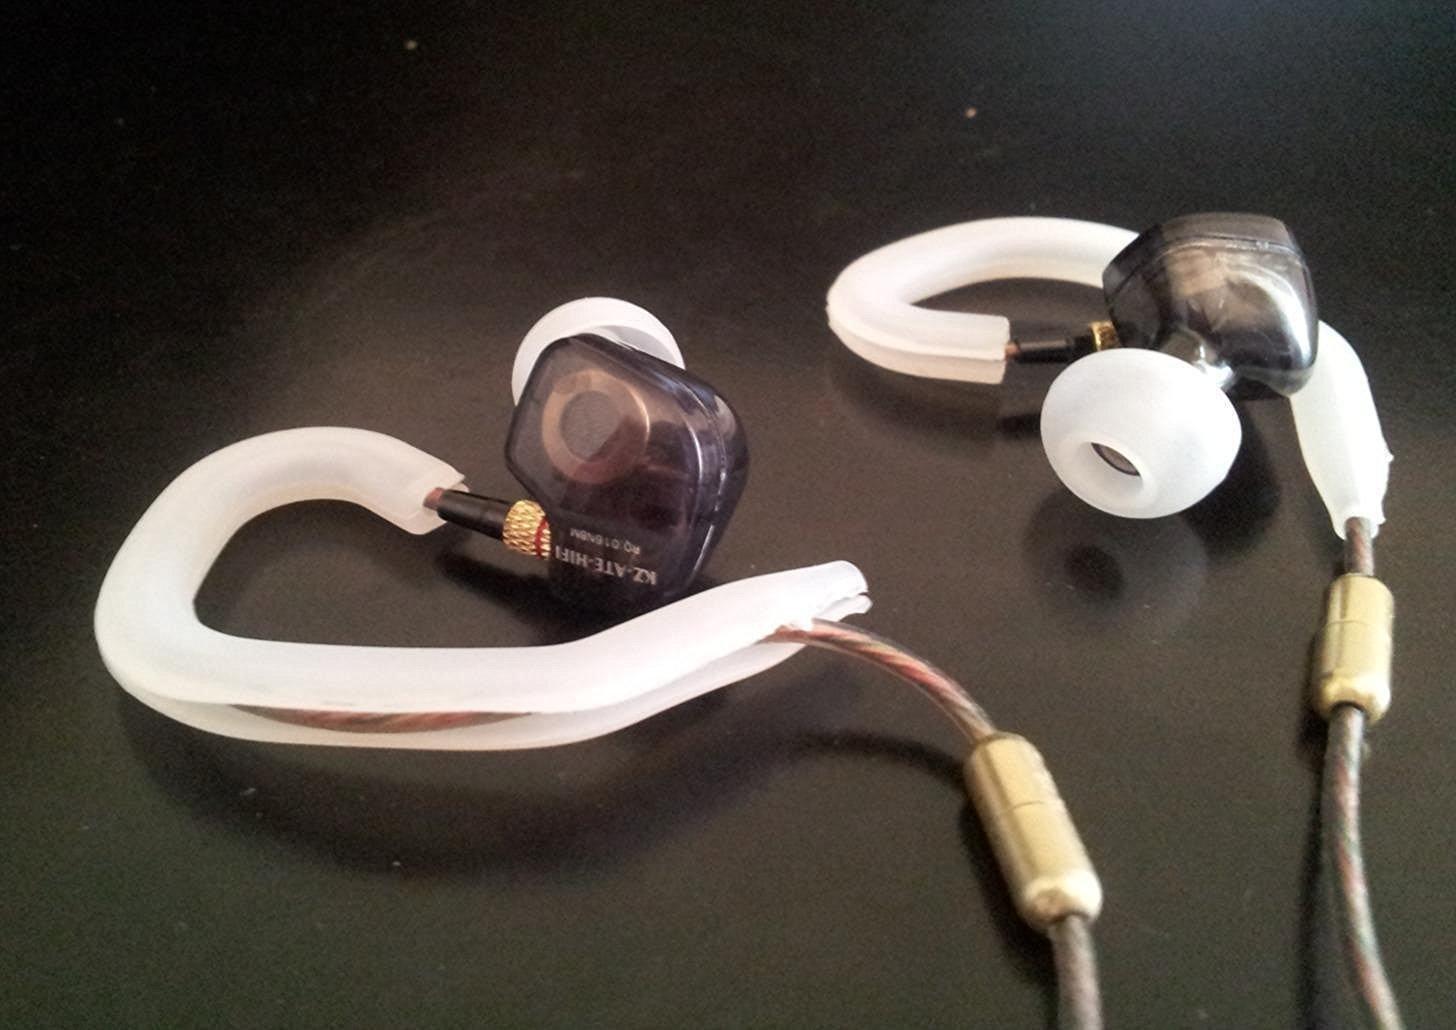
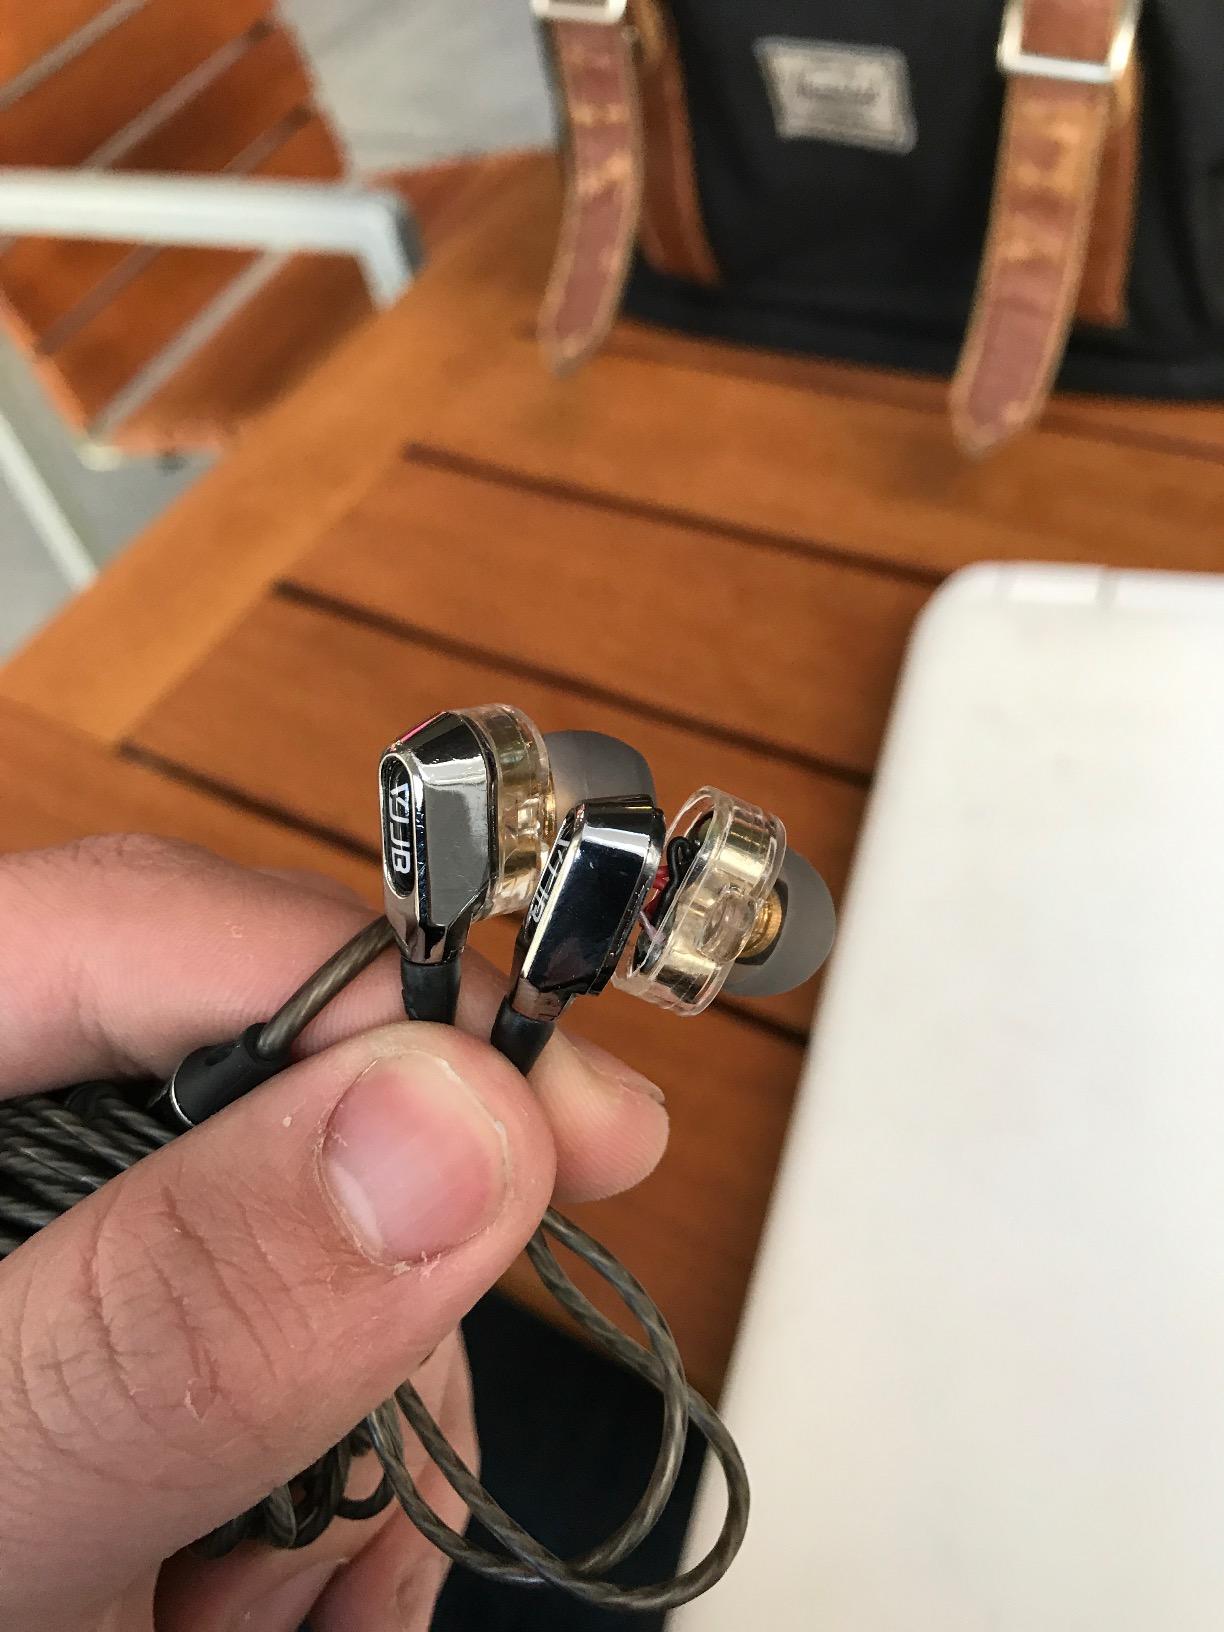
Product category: headphones
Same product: no